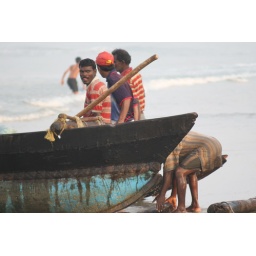
I took this whilst walking along the beach very early in the morning.